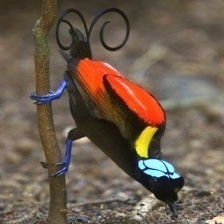
Species: WILSONS BIRD OF PARADISE
Scientific name: CICINNURUS RESPUBLICA